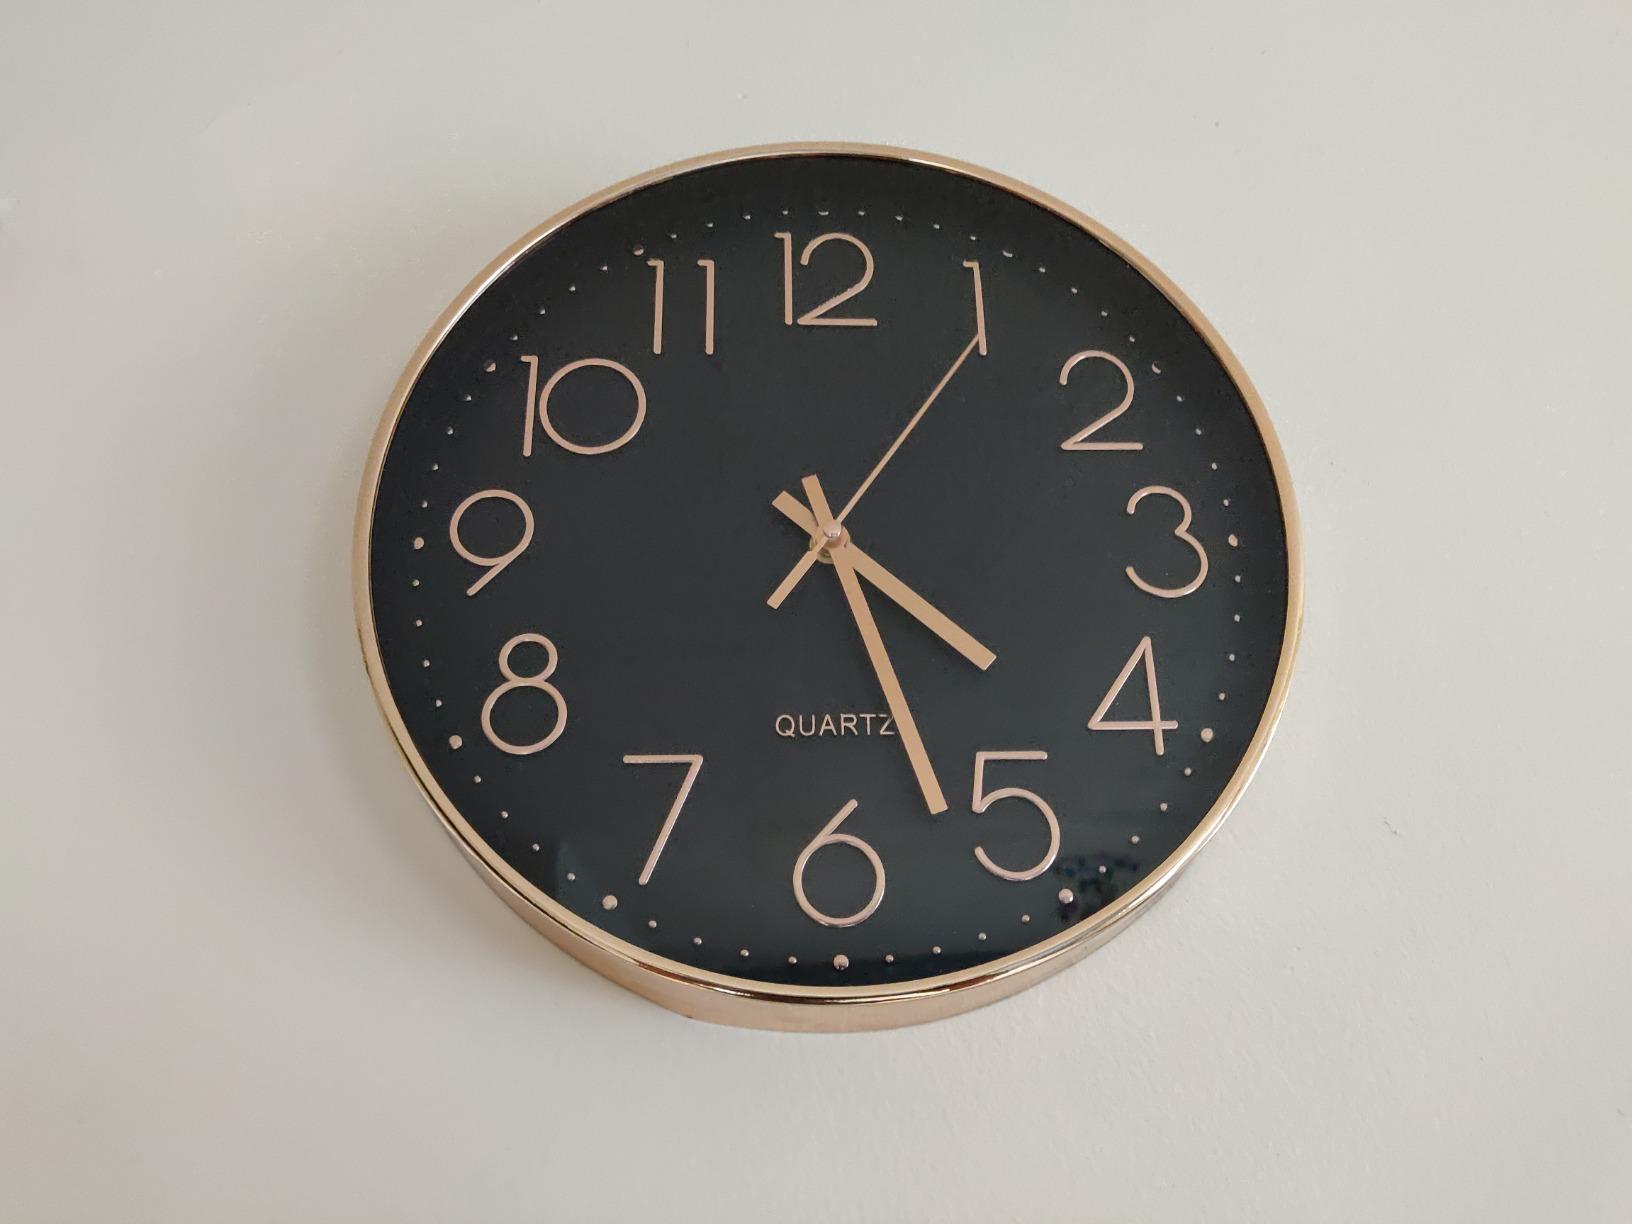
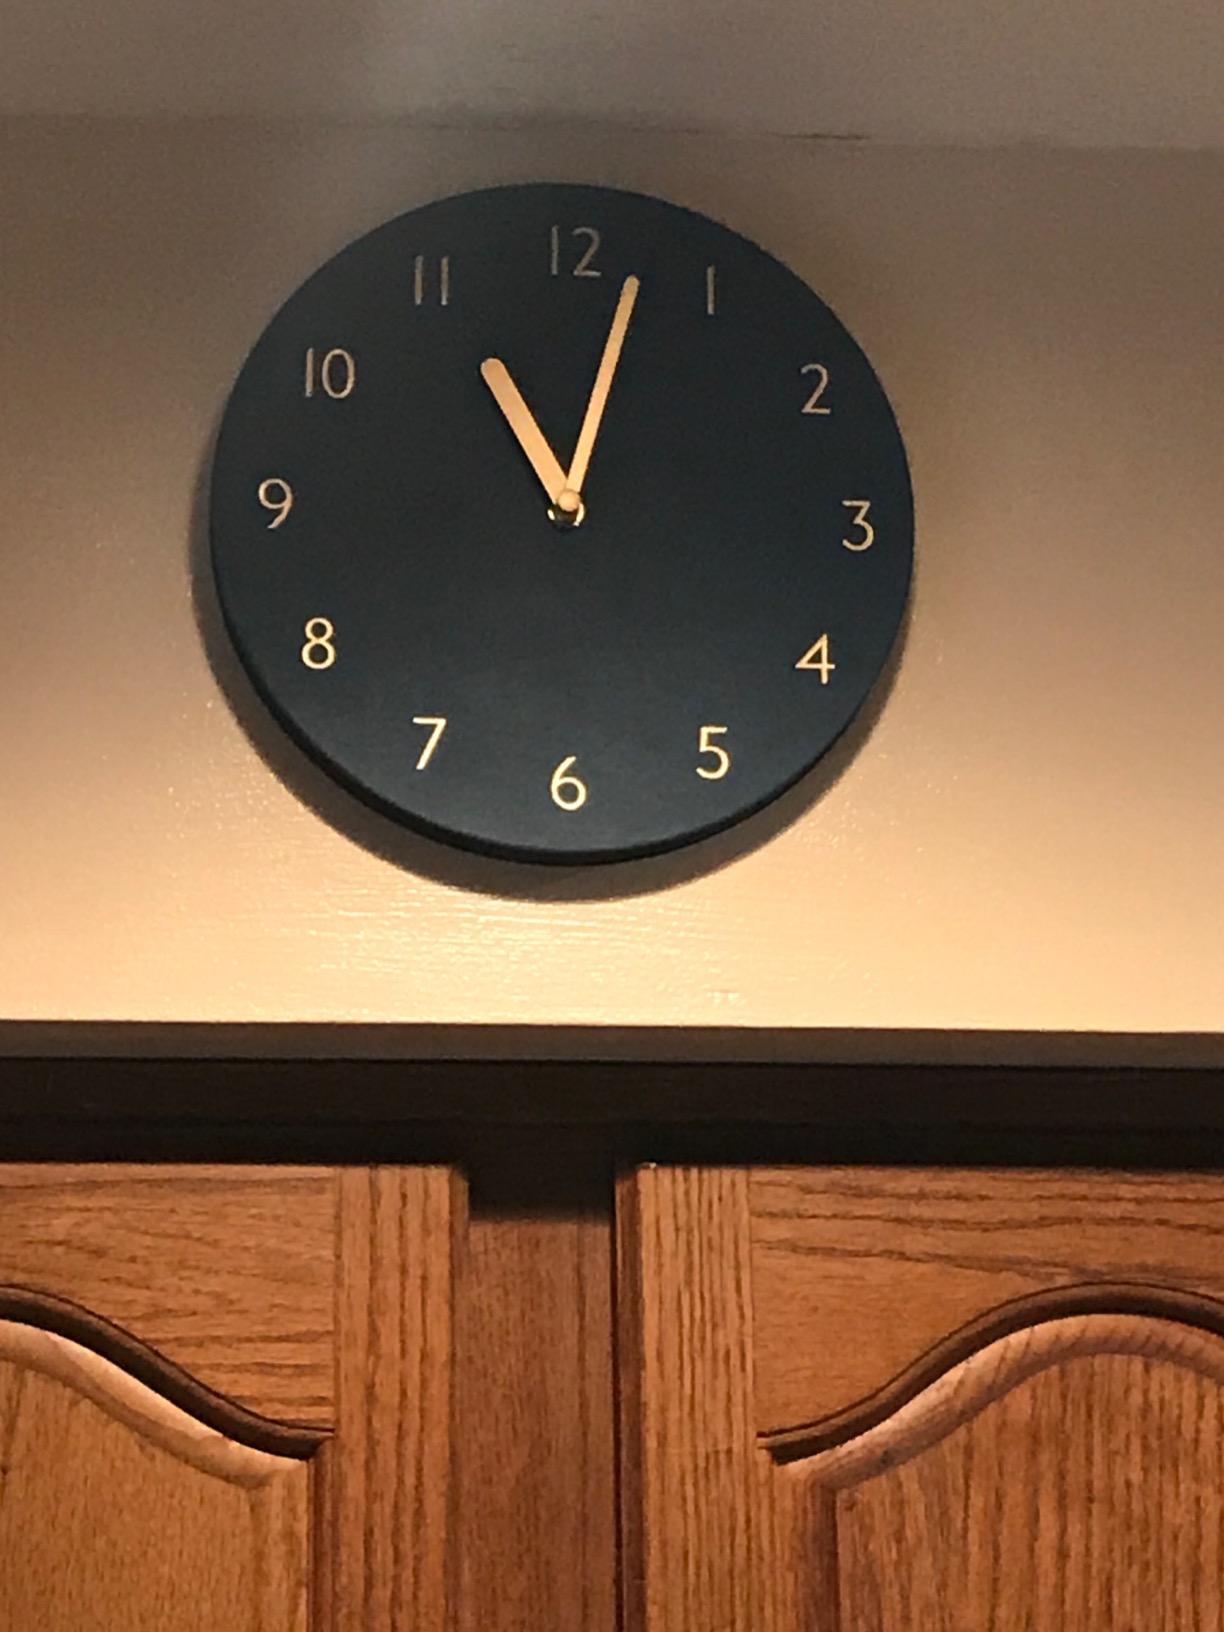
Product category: clock
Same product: no